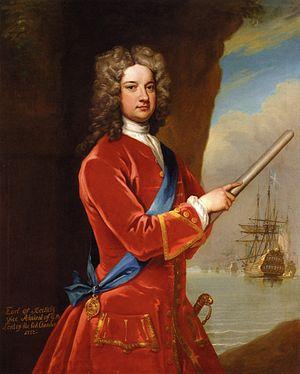
James Berkeley, 3ᵉ comte de Berkeley, connu vicomte Dursley par courtoisie avant de succéder à son père en tant que comte de Berkeley en 1710. Il se distingue dans la Royal Navy avant d'être nommé premier-lord de l'Amirauté sous le règne du roi George Iᵉʳ.